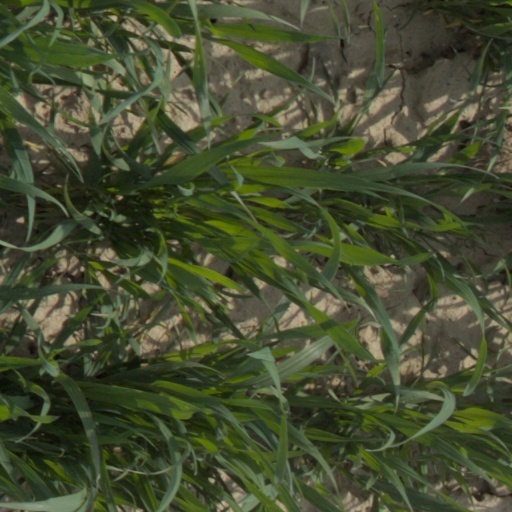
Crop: wheat